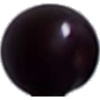
Label: Cherry Wax Black 1